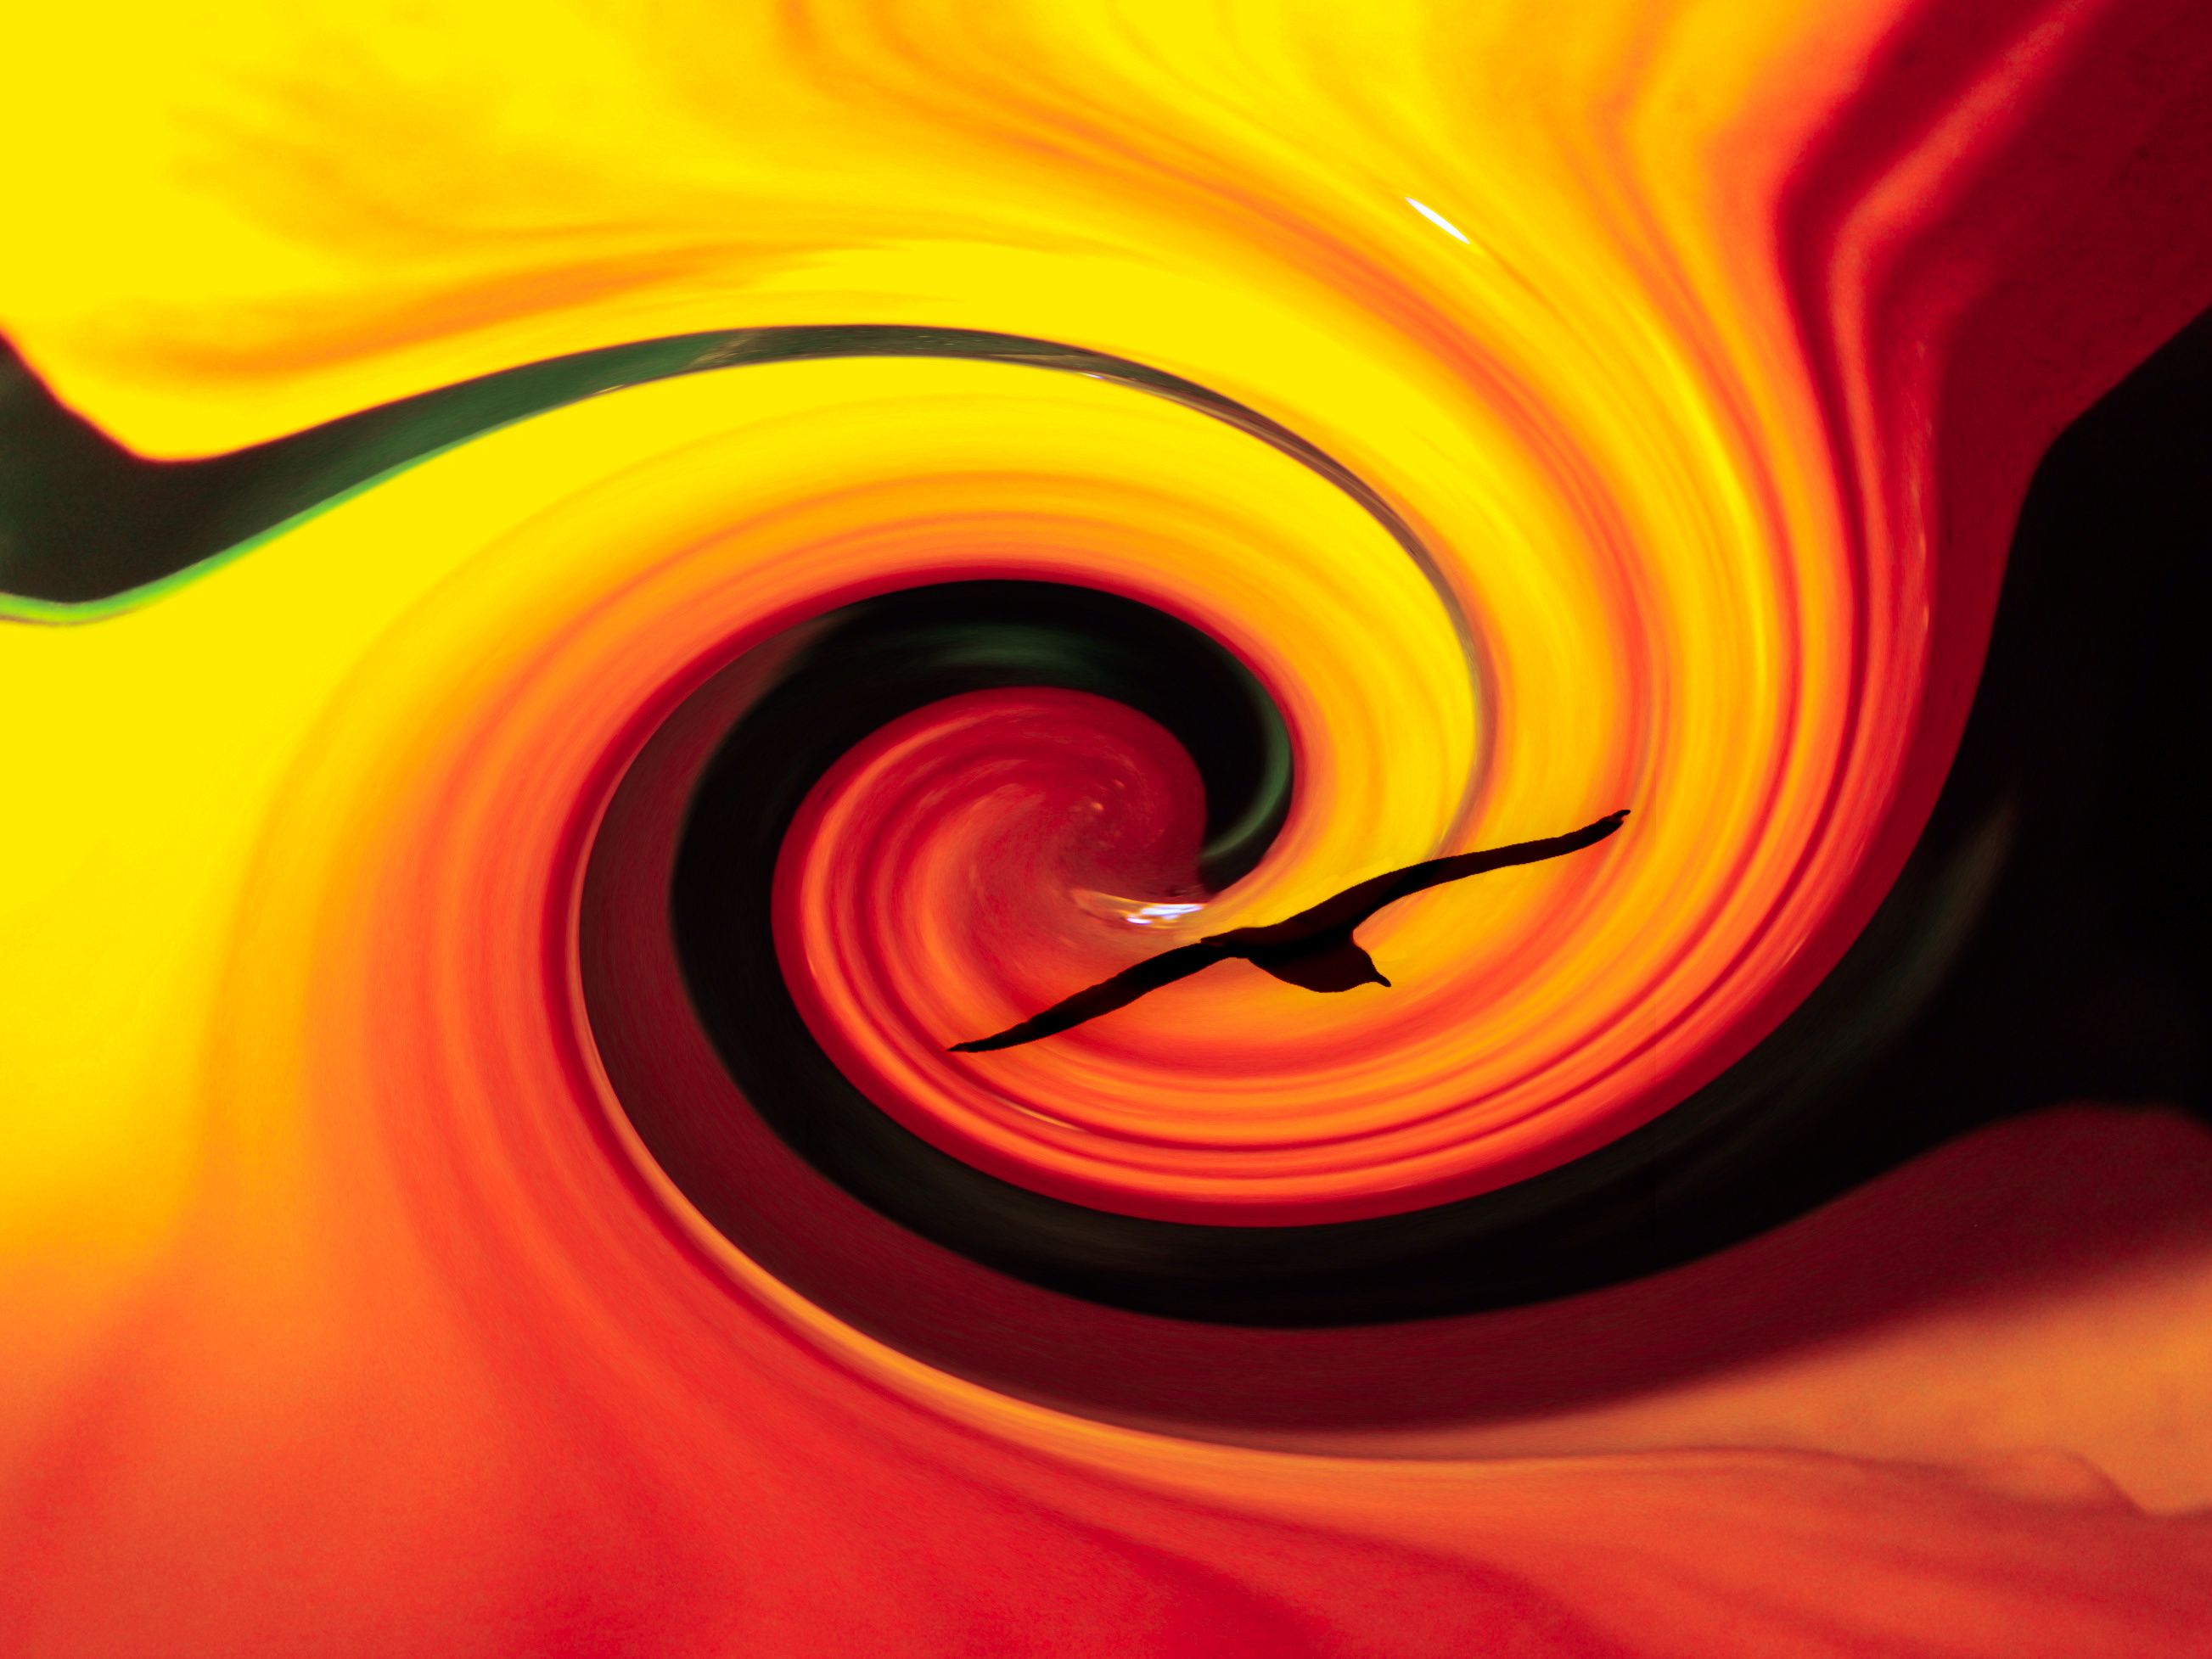
swirling abstract design
The image features a swirling abstract design in vibrant yellow, orange, and red tones.
A silhouetted bird, resembling a seagull, is centrally positioned, appearing to glide within the spiral pattern.
The image features a swirling abstract pattern in fiery yellow, orange, and red tones, resembling a vortex.
The perspective is abstract and flat, with no clear spatial depth or traditional angles like eye level or high angle.
The color palette includes vivid yellows, oranges, reds, and deep blacks.
The style leans toward abstract art photography.
Labels: Art, Modern Art, Pattern, Accessories, Fractal, Ornament, Graphics, Spiral, Person, Coil, Outdoors, Tunnel, Painting, silhouetted bird
Camera: PENTAX PENTAX Optio W90
Aperture: F5.3
Exposure: 1/60 sec
ISO: 80
Focal length: 9.1 mm